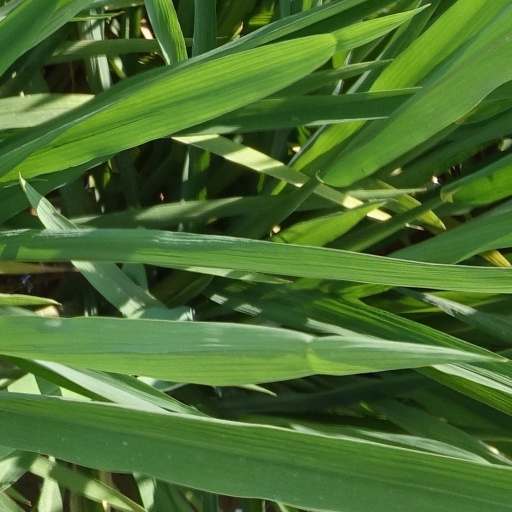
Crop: rice